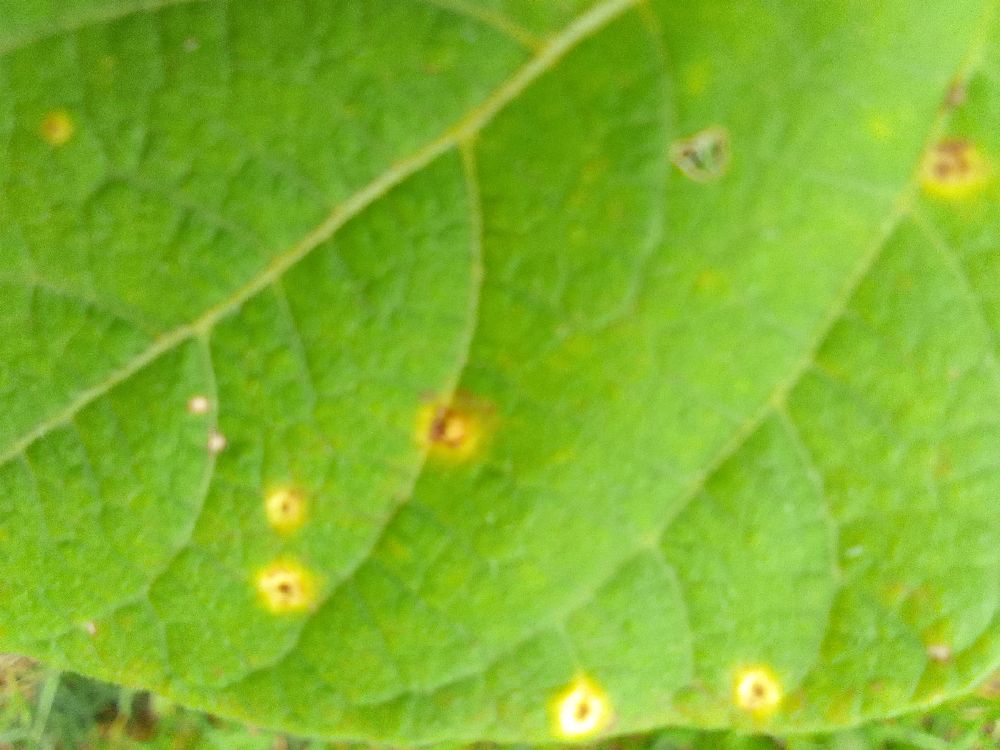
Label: rust